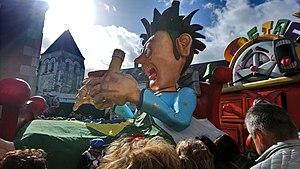
Le Carnaval de Manthelan est une pratique festive liée au carnaval qui se déroule à Manthelan en Indre-et-Loire. Des chars géants défilent dans les rues du village, entourés de groupes musicaux variés. Ce carnaval est réputé et fréquenté aussi bien par les locaux que par des habitants du reste de la France, regroupant des milliers de personnes. L'événement phare de la commune est également le 1ᵉʳ carnaval de la Région Centre Val de Loire.